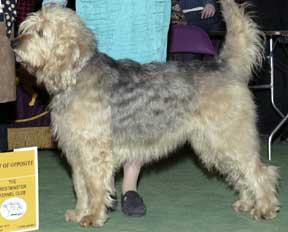
otterhound